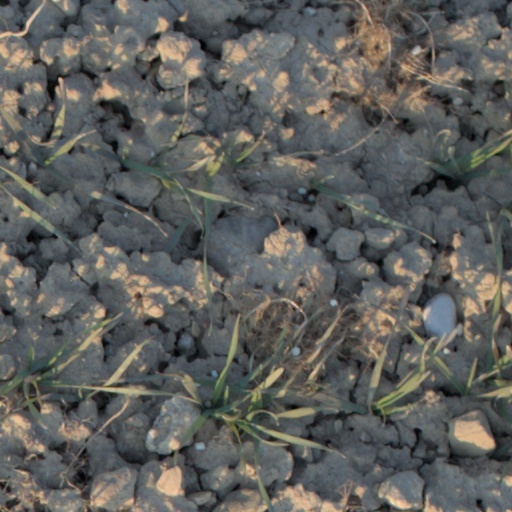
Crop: wheat